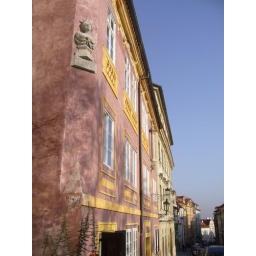
house up the hill in prague